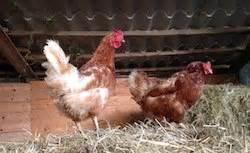
chicken